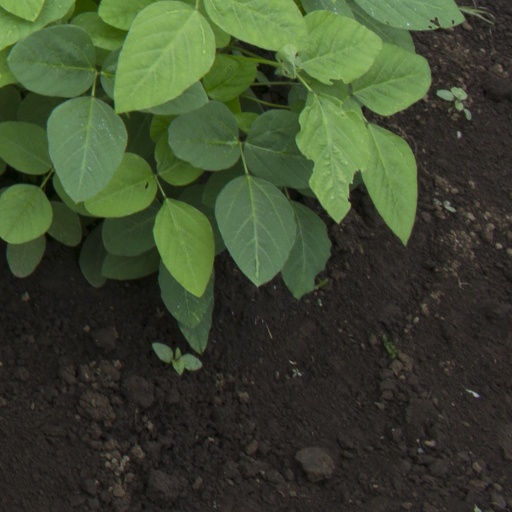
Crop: soybean